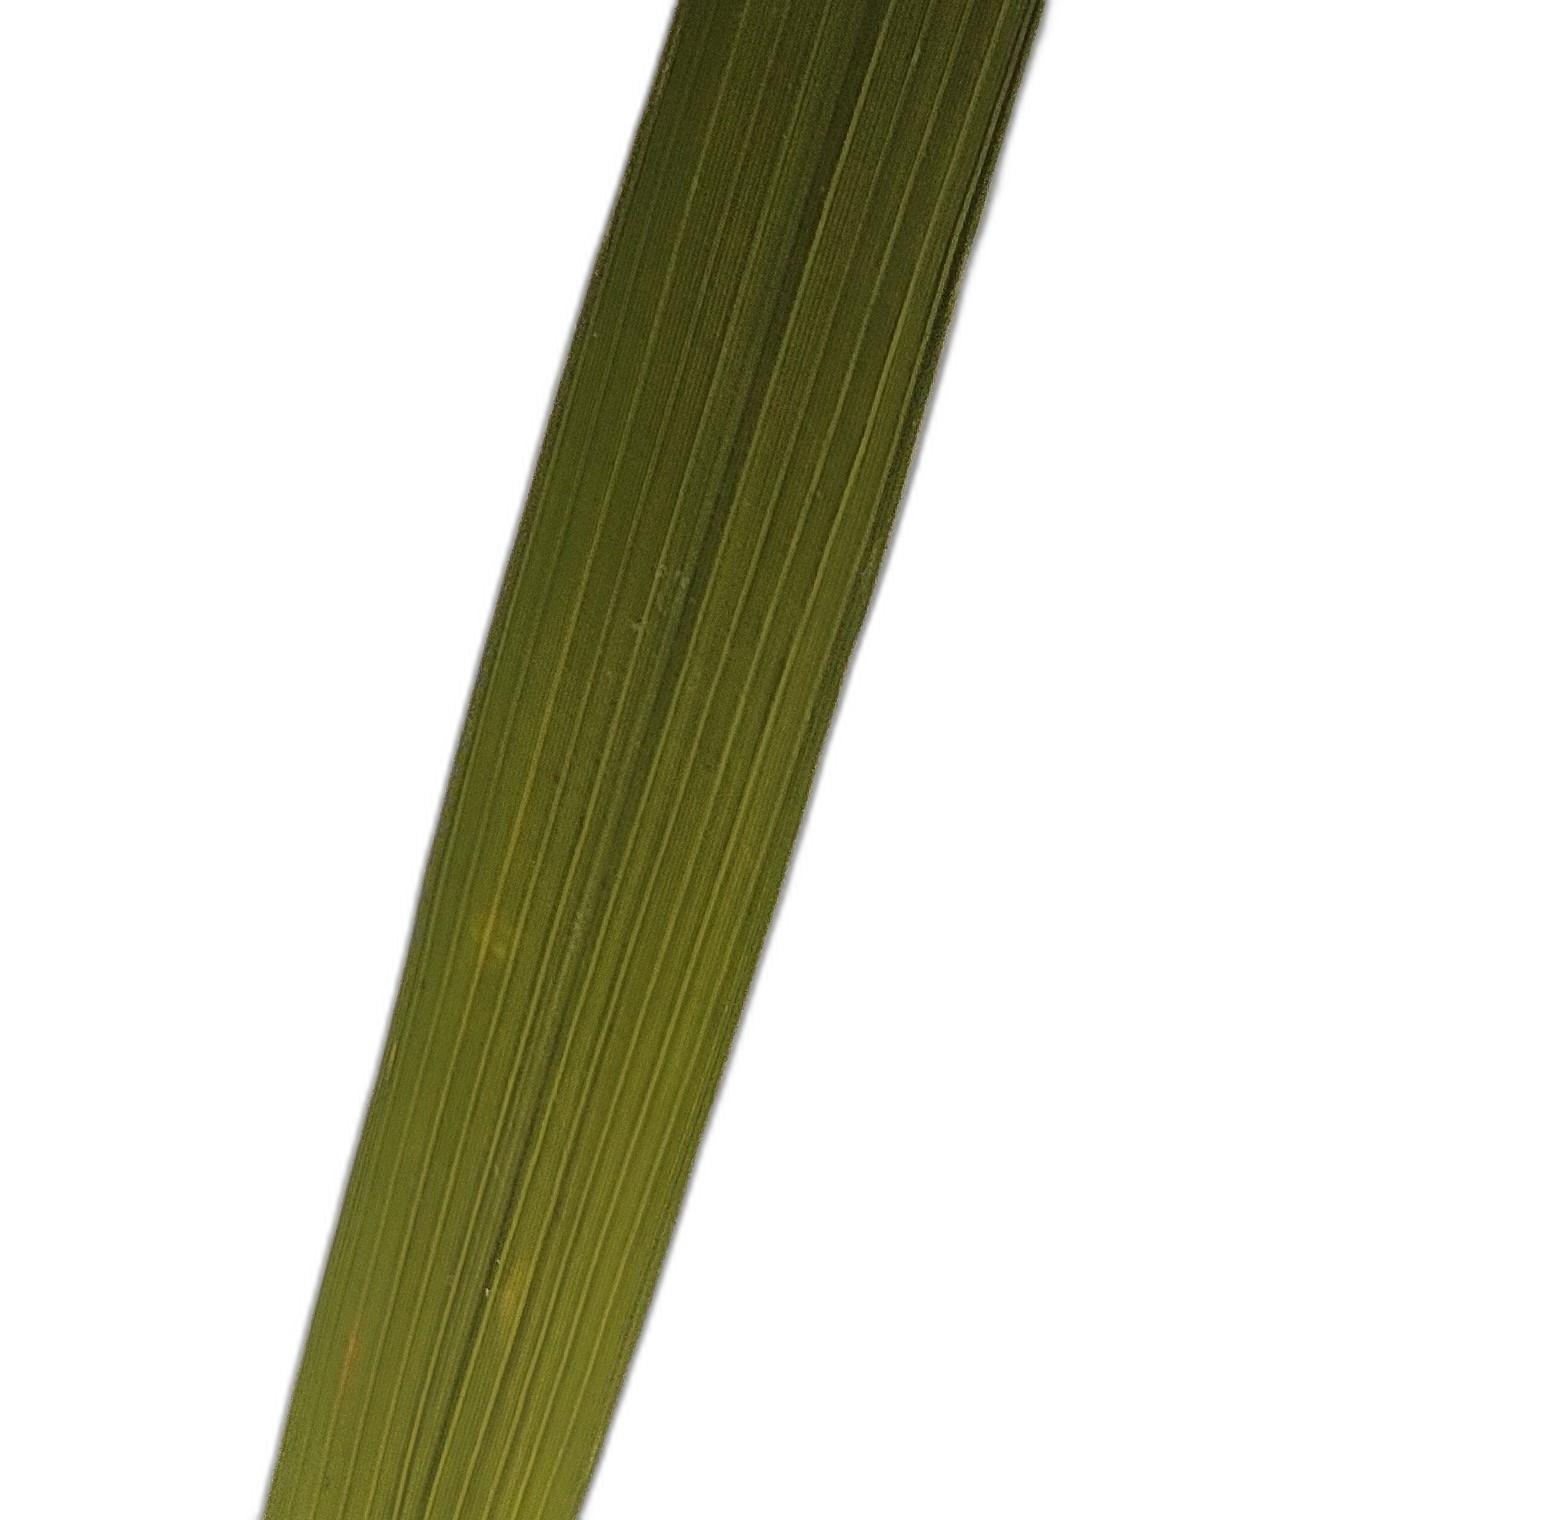
Label: Healthy